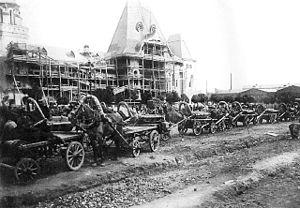
L'histoire du cheval au XXᵉ siècle est marquée par un profond changement dans la relation entre l'humain et le cheval. Dans les pays développés, l'animal militaire et utilitaire du début du siècle voit son utilisation réorientée vers le loisir et la compétition sportive. Dans cette époque d'un des trois grands bouleversements de cette relation, Jean-Pierre Digard voit une rupture majeure de l'histoire des sociétés humaines. Le statut utilitaire du cheval existait depuis le Néolithique. Les conséquences de cette rupture se manifestent notamment en termes de cadre et de rythme de vie.